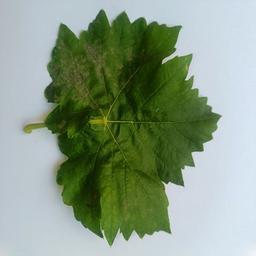
Label: Powdery Mildew